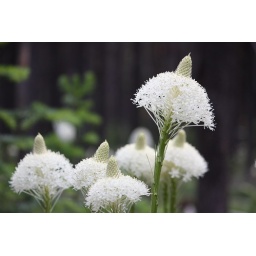
bear grass in bloom